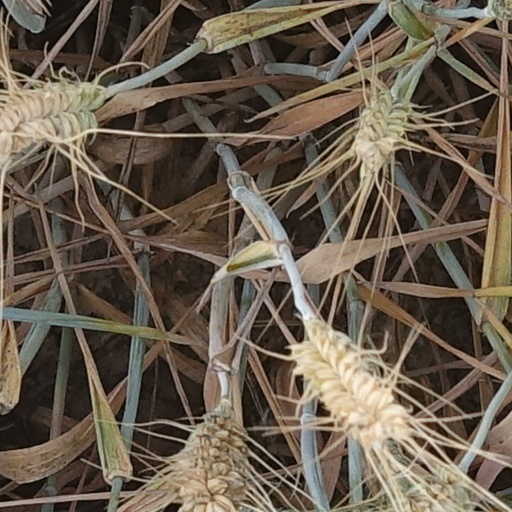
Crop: wheat